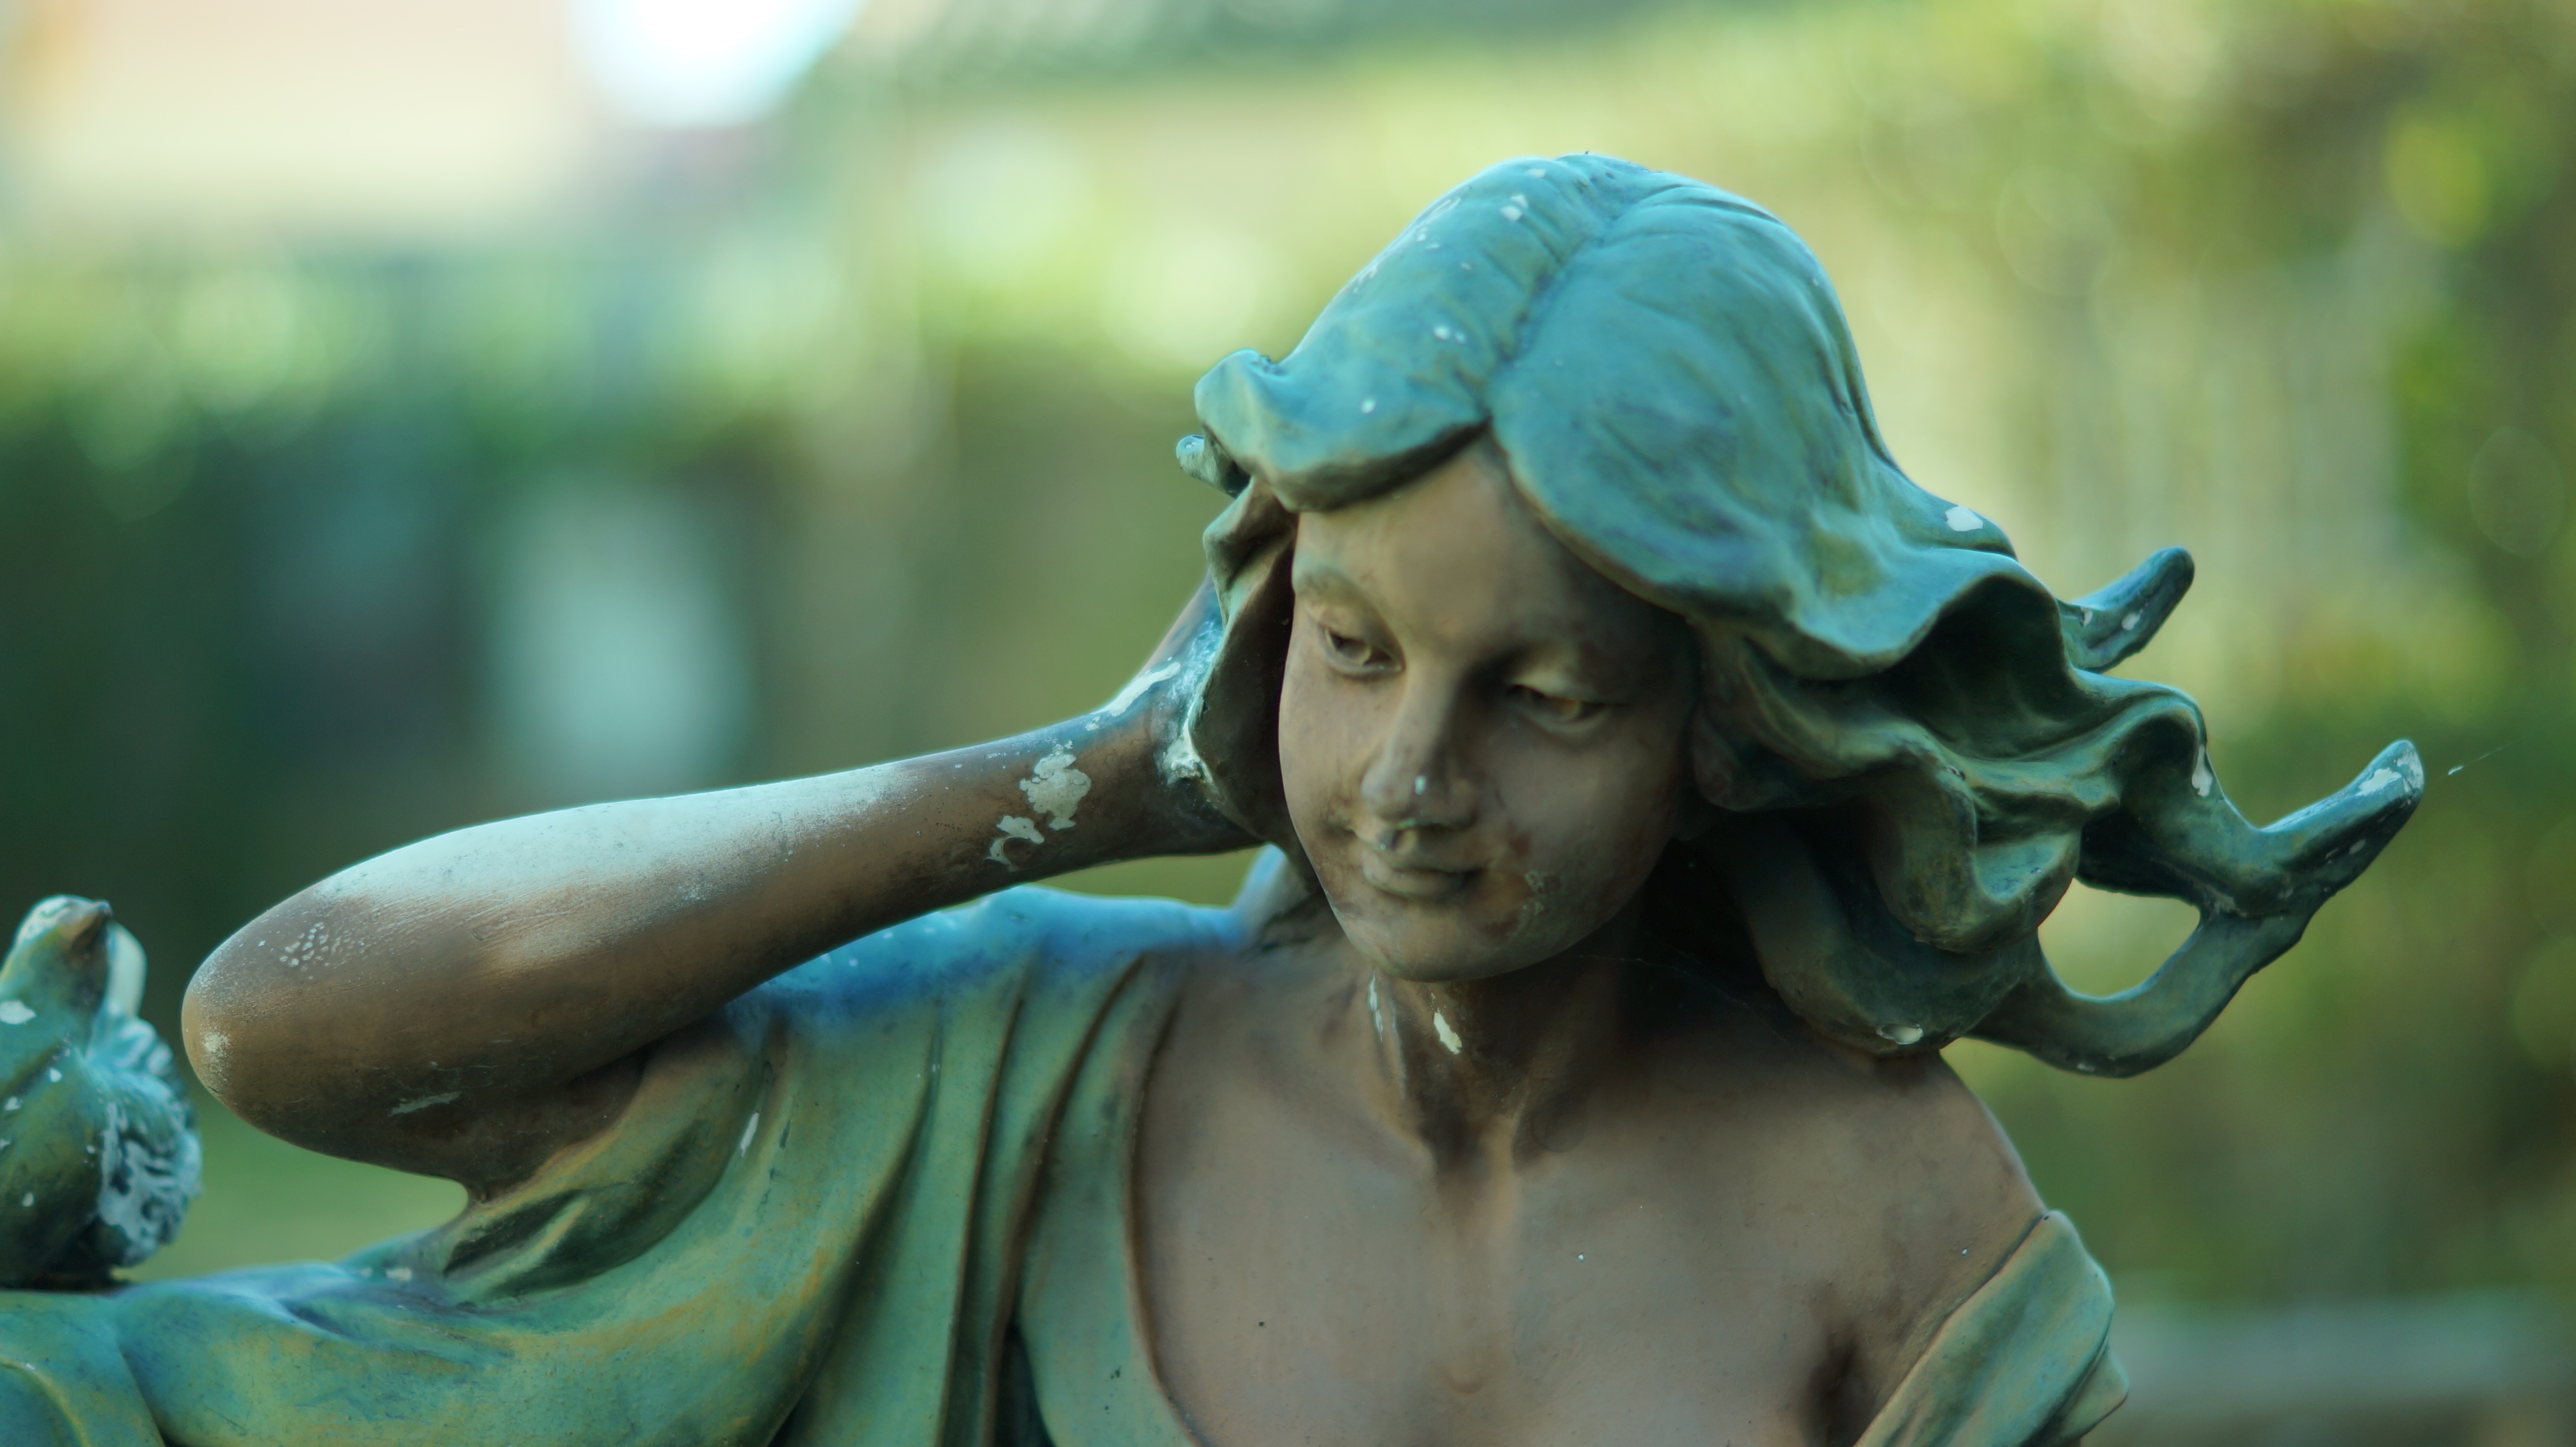
girl, monument, statue, green, face, sculpture, figure, mythology